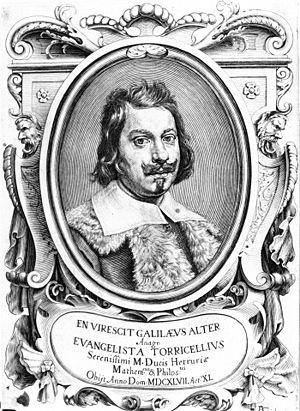
Luigi Poletti, est un mathématicien italien.